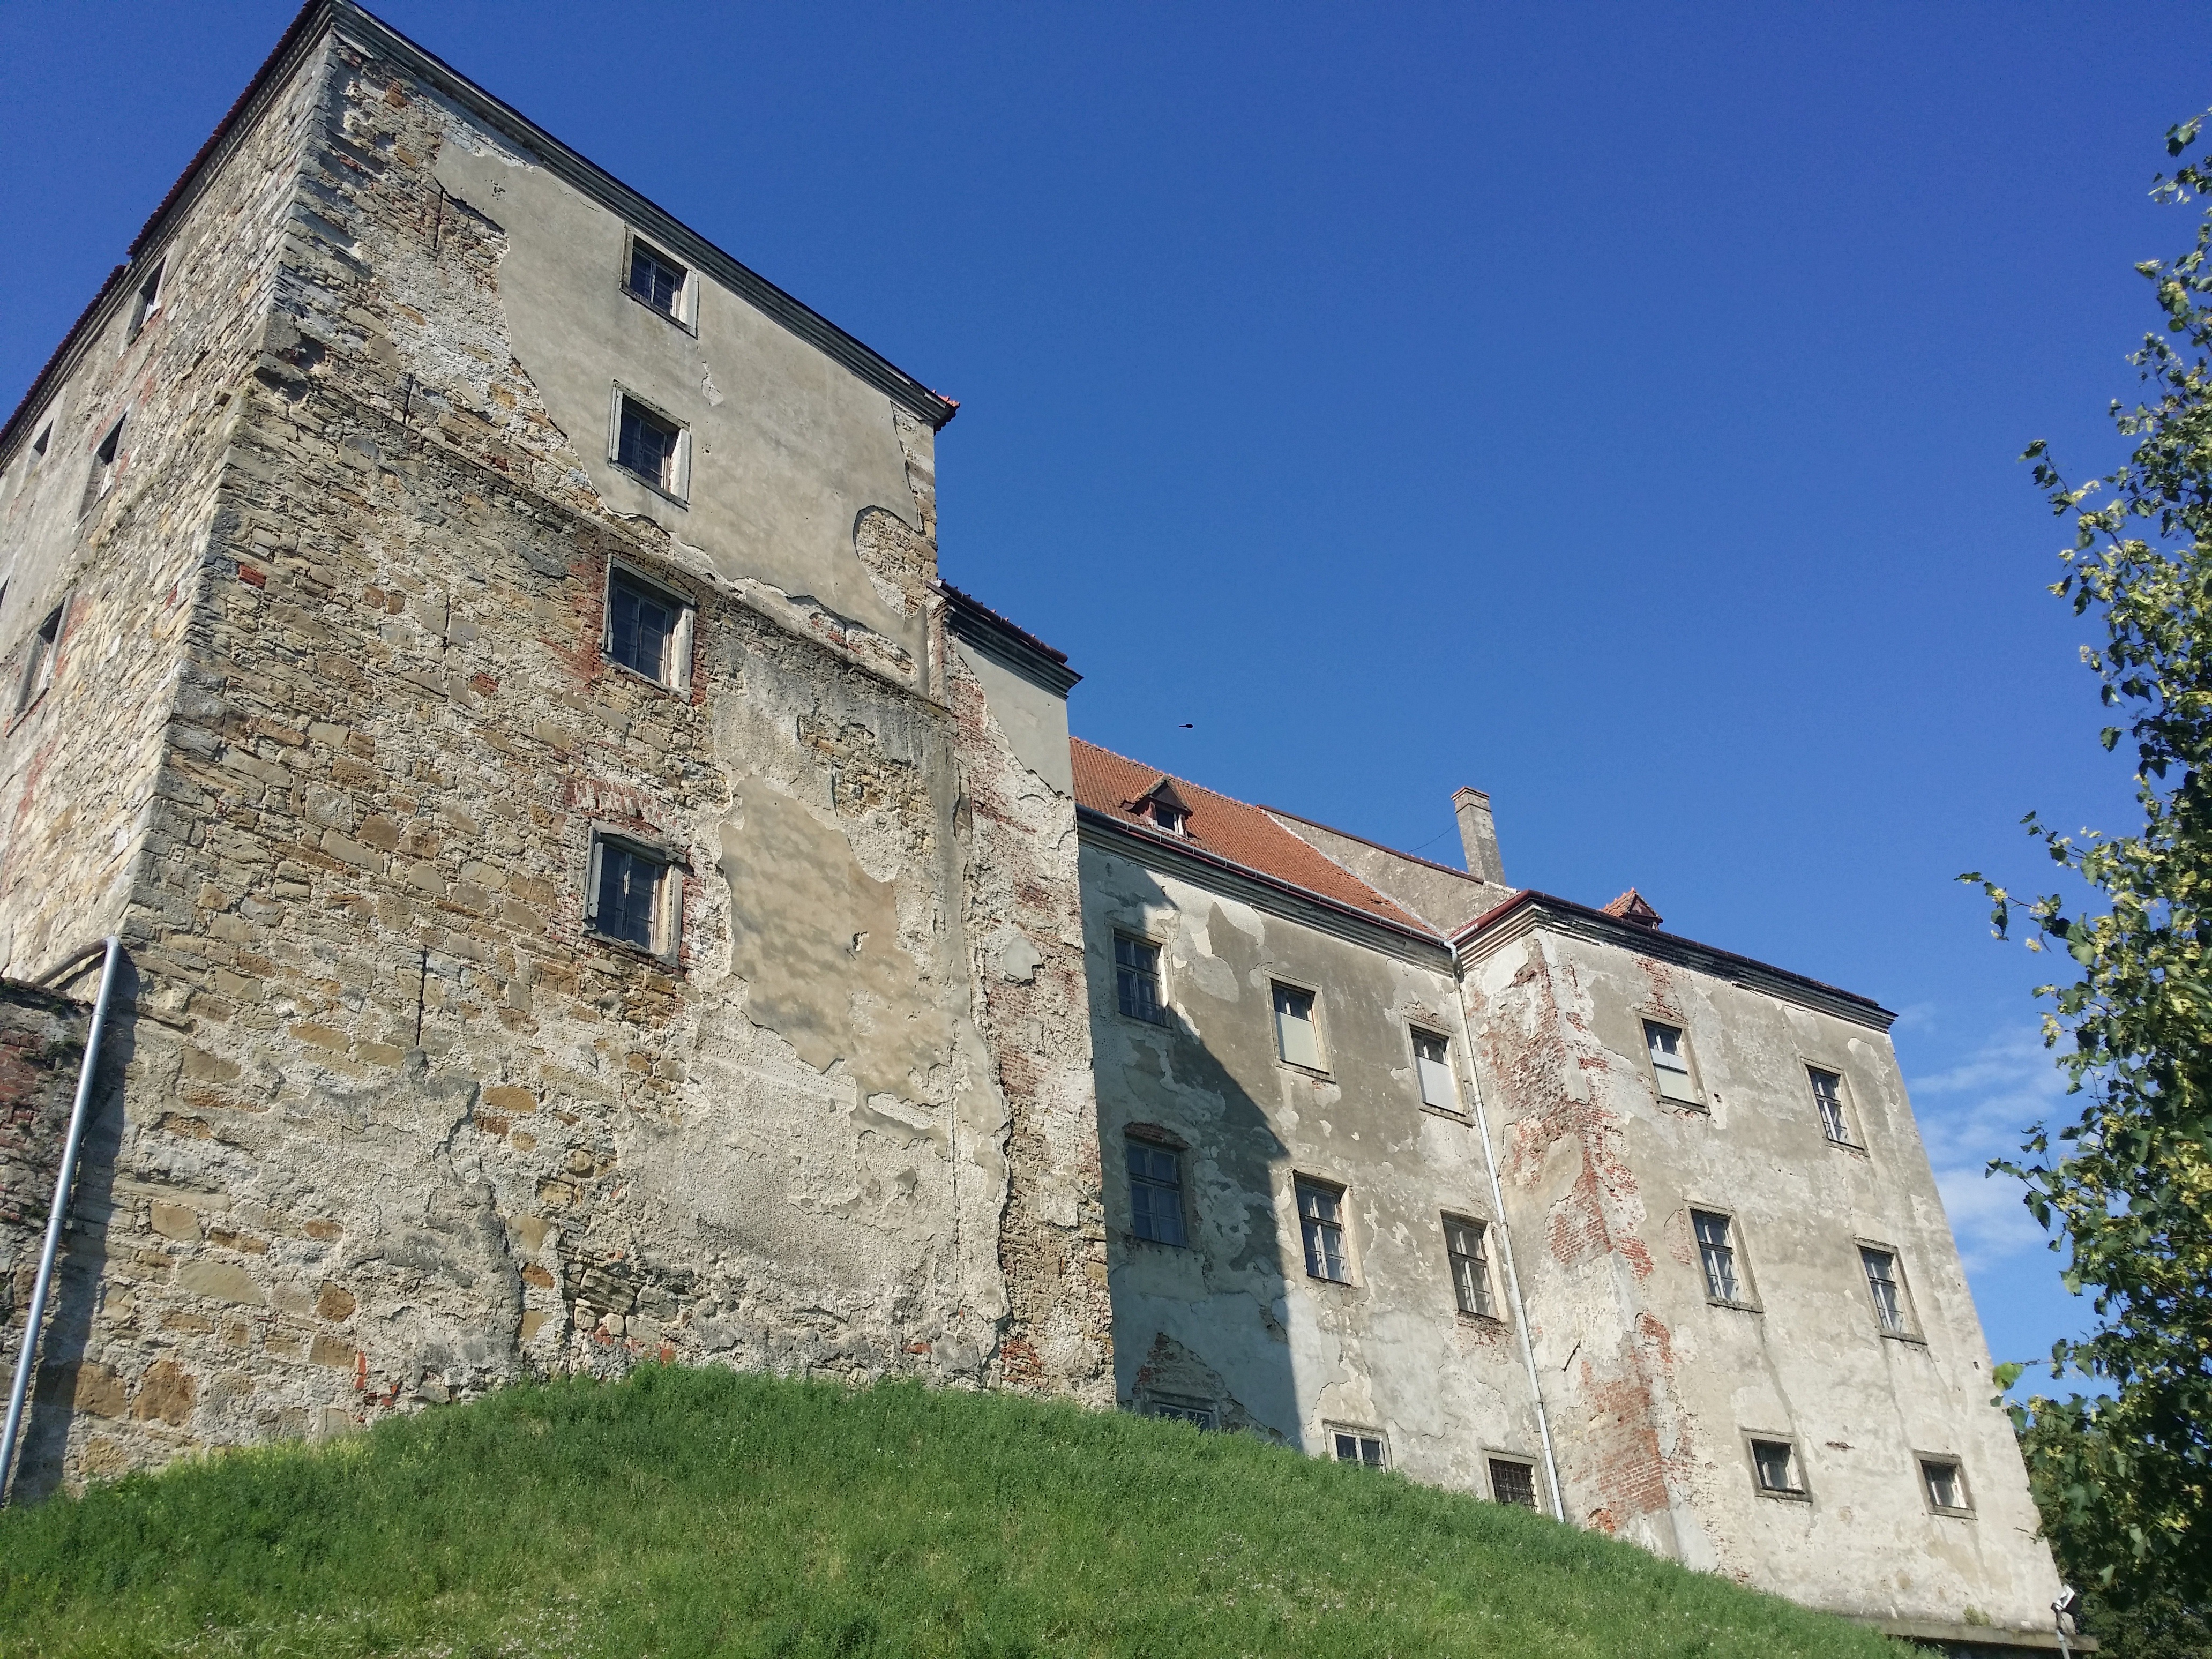
building, chateau, village, tower, castle, blue, fortification, fortress, monastery, estate, middle ages, substantiate, neulengbach